W. Sterling Cary

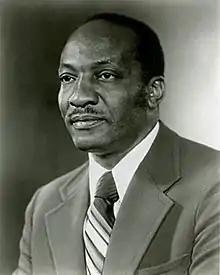
Cary in the 1970s

William Sterling Cary (August 10, 1927 – November 14, 2021) was an American Christian minister. From 1972 to 1975, he was the first Black president of the National Council of Churches (NCC) in its history.